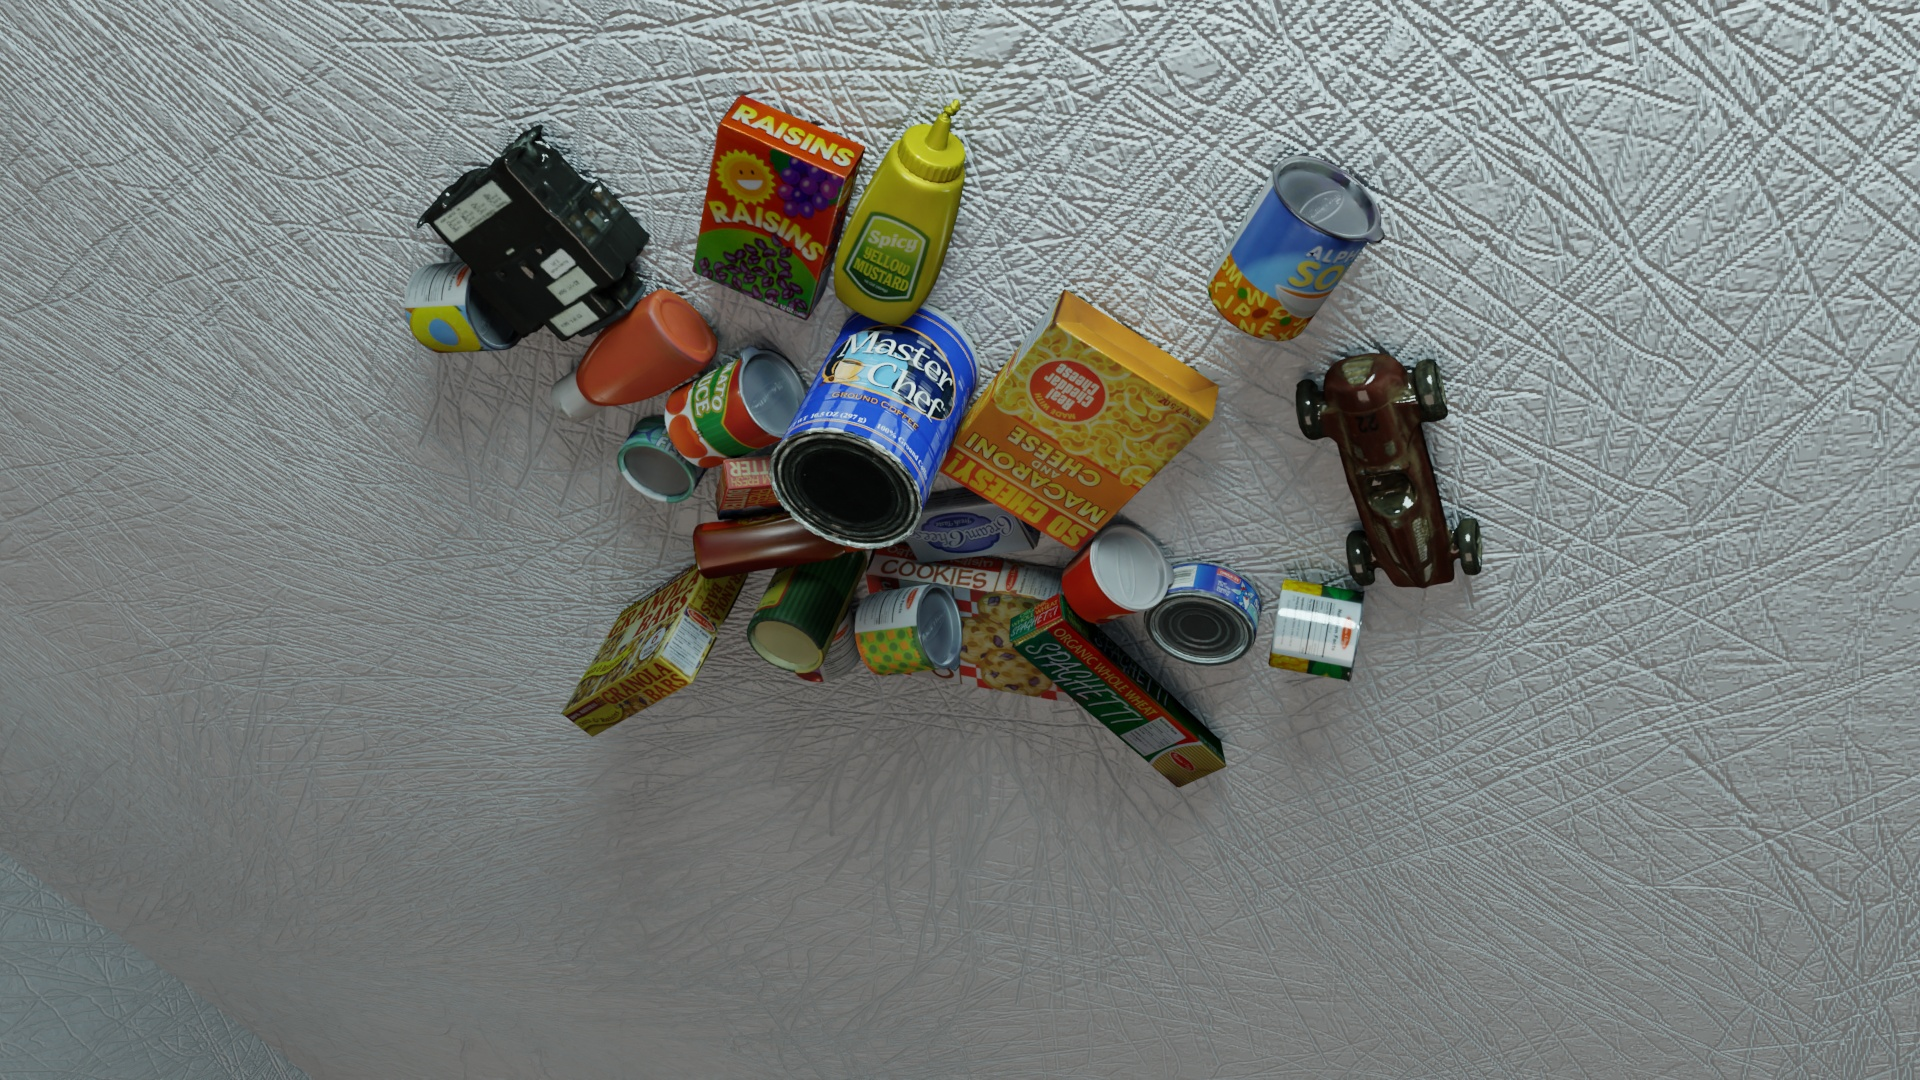
Question:
What are the eight normalized (x, y) image coordinates between 0 and 1 of the cuboid corners for the cream cheese packaging design? Your answer should be a list of normalized (x, y) image coordinates between 0 and 1 with bottom face first then top face, all counter-clockwise.
Answer: [(0.529167, 0.441667), (0.525, 0.462963), (0.461458, 0.477778), (0.466667, 0.457407), (0.543229, 0.488889), (0.539062, 0.510185), (0.477083, 0.522222), (0.481771, 0.501852)]